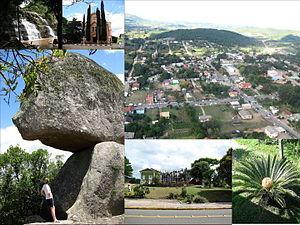
Mariana Pimentel est une ville brésilienne de la mésorégion métropolitaine de Porto Alegre, capitale de l'État du Rio Grande do Sul, faisant partie de la microrégion de Porto Alegre et située à 26 km à l'ouest de Porto Alegre. Elle se situe à une latitude de 30° 21′ 13″ sud et à une longitude de 51° 35′ 01″ ouest, à 119 m d'altitude. Sa population était estimée à 3 964 en 2007, pour une superficie de 338 km². L'accès s'y fait par les BR-116 et RS-711.